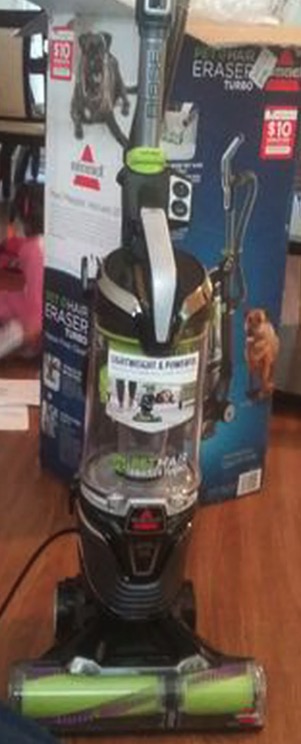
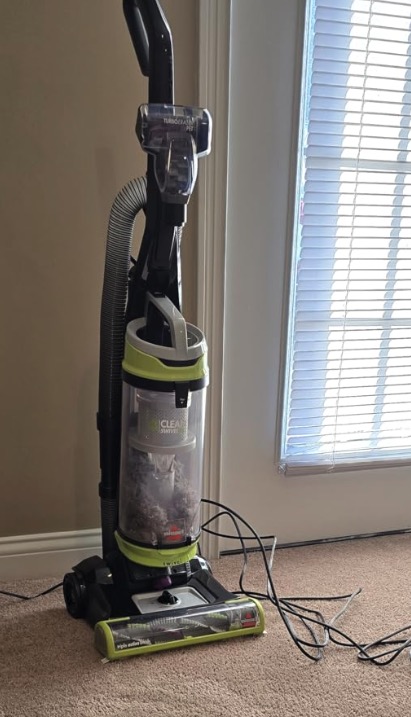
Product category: items_vacuum
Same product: no